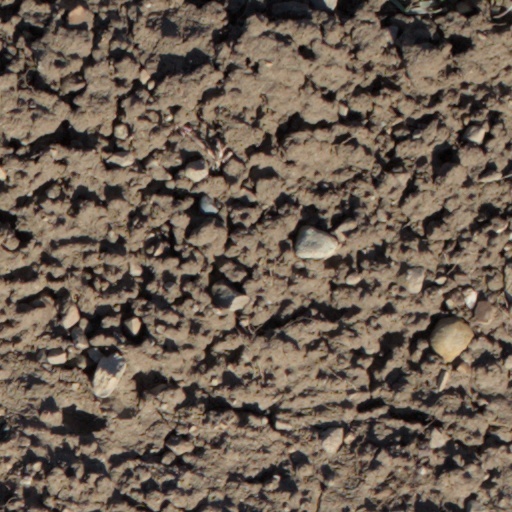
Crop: wheat